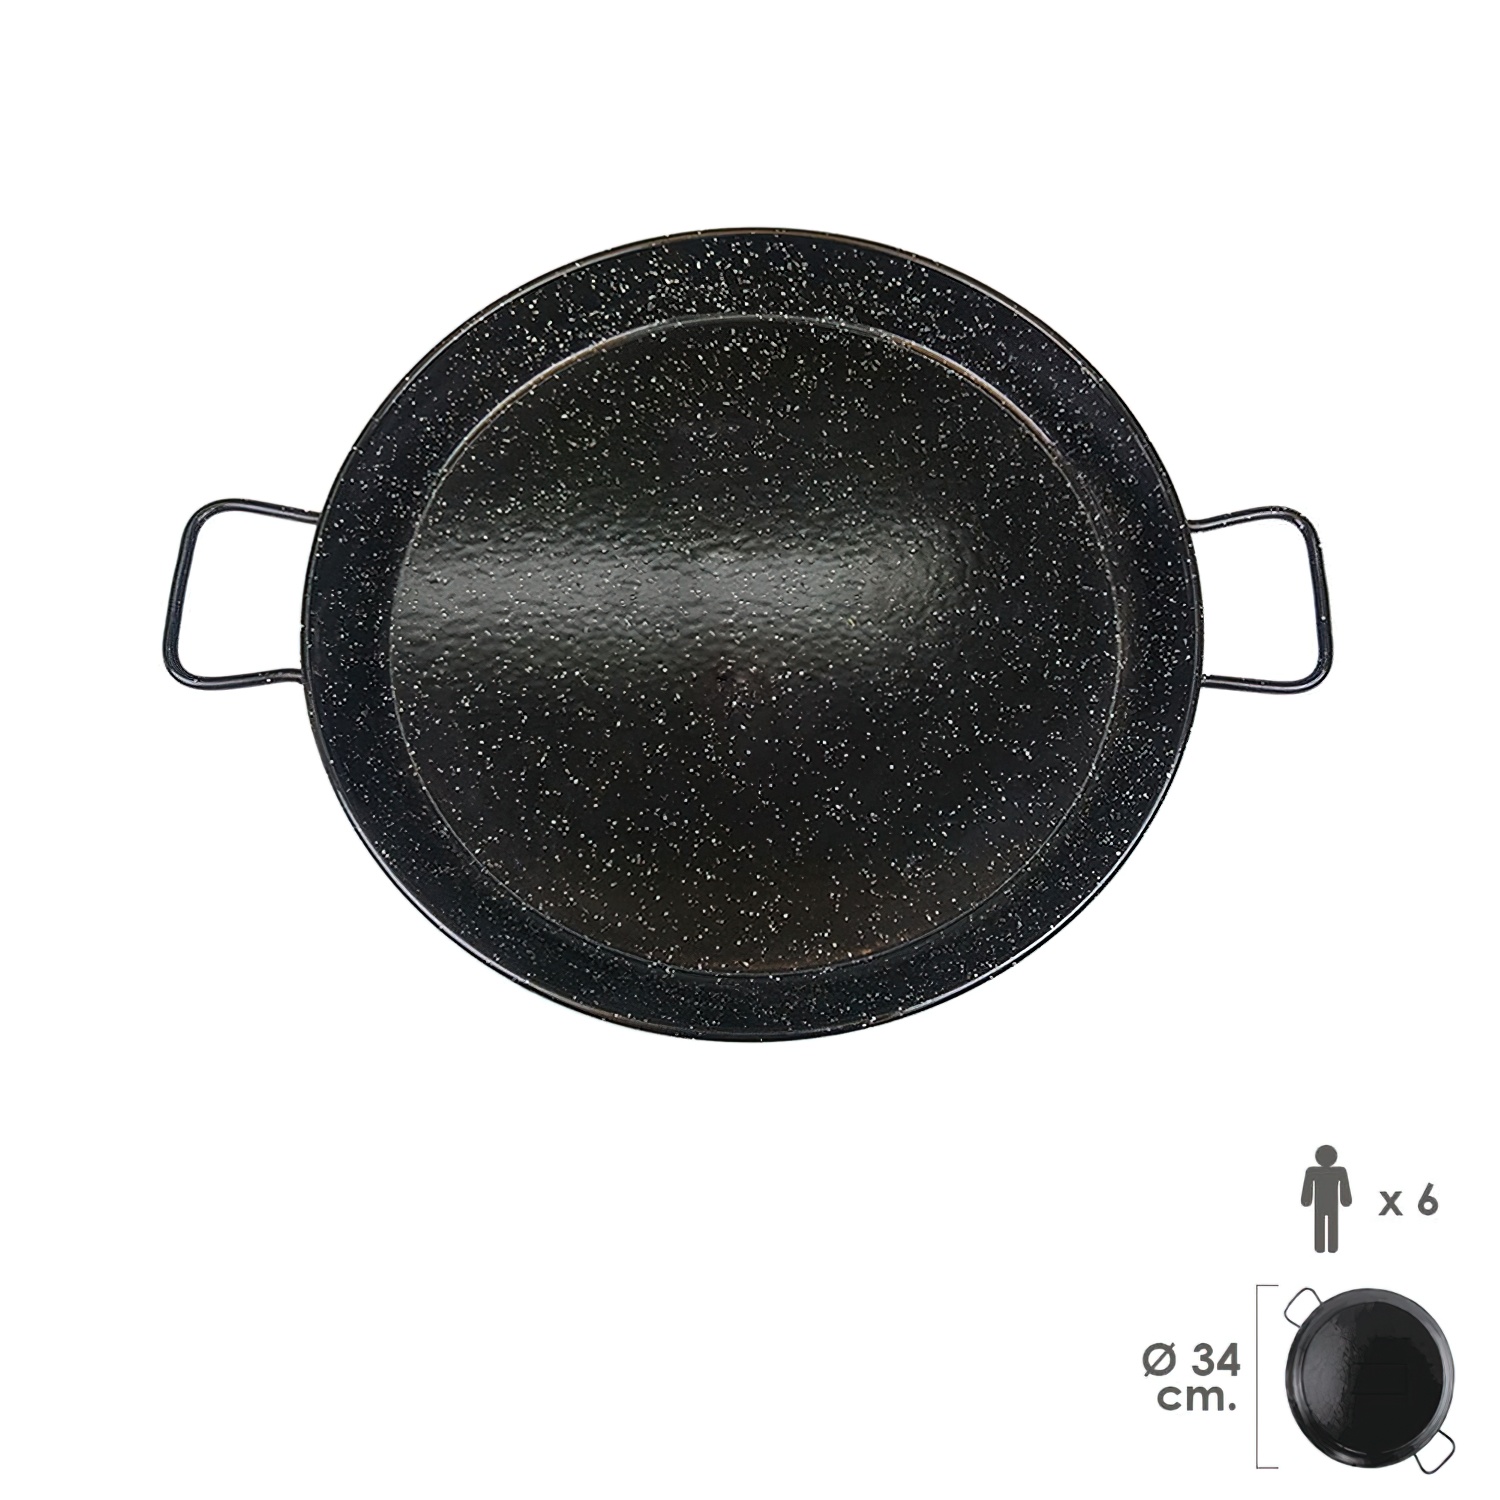
Paellera Valenciana Esmaltada   6 personas/ 34 cm
Paellera Valenciana Esmaltada 6 personas/ 34 cm
Brand: GARCIMA
Category: Home & Garden > Kitchen & Dining > Cookware & Bakeware > Cookware > Paella Pans